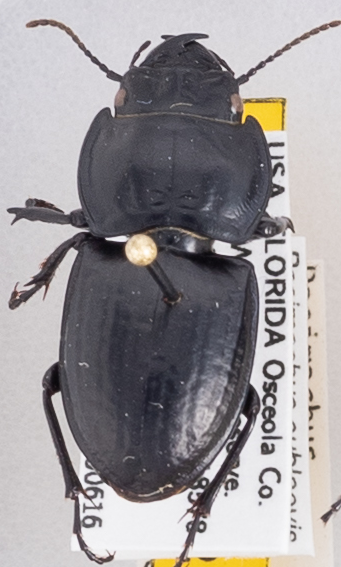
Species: Pasimachus sublaevis
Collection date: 2020-06-16
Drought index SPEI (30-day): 1.69
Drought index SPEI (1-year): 0.746
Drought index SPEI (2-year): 1.382